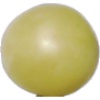
Label: Grape White 2